Hypersonic wind tunnel

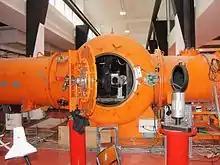
Photo of the wind tunnel MARHy

The MARHy Hypersonic low density Wind Tunnel, located at the ICARE Laboratory in Orléans, France, is a research facility used extensively for fundamental and applied research of fluid dynamic phenomena in rarefied compressible flows, applied to space research. Its name is an acronym for Mach Adaptable Rarefied Hypersonic and the wind tunnel is recorded under this name under the European portal MERIL.